Sport in Romania

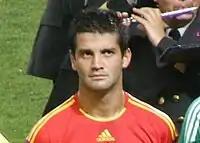
Cristian Chivu

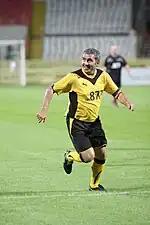
Gheorghe Hagi photographed in 2010

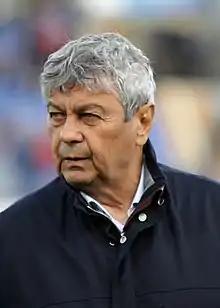
Mircea Lucescu photographed in 2017

Football is the most popular sport in Romania. The most internationally known Romanian player is Gheorghe Hagi, who played for Steaua București (Romania), Real Madrid, FC Barcelona (Spain), and Galatasaray (Turkey), among others. Other famous Romanian players include: Nicolae Dobrin, Ilie Balaci, Dudu Georgescu, Florea Dumitrache, Mircea Petescu, Dan Coe, Cornel Dinu, Marcel Răducanu, Mircea Lucescu, Anghel Iordănescu, Ion Dumitru, Rodion Cămătaru, Ladislau Boloni, Silviu Lung, Mircea Rednic, Gheorghe Popescu, Dan Petrescu, Constantin Gâlcă, Miodrag Belodedici, Dorinel Munteanu, Bogdan Stelea, Ioan Lupescu, Ilie Dumitrescu, Viorel Moldovan, Florin Răducioiu, Adrian Ilie, Bogdan Lobonț, Cosmin Contra, Cristian Chivu, Adrian Mutu, Răzvan Raț, Dorin Goian and Lucian Sânmărtean.